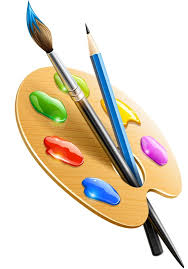
Maa ngi ciy gis loolu ñuy peinturé ba noppi mu am ay couleur, couleur bu vert ak bu xonqu ak bu bleu ak bu soon ak bu am segg.